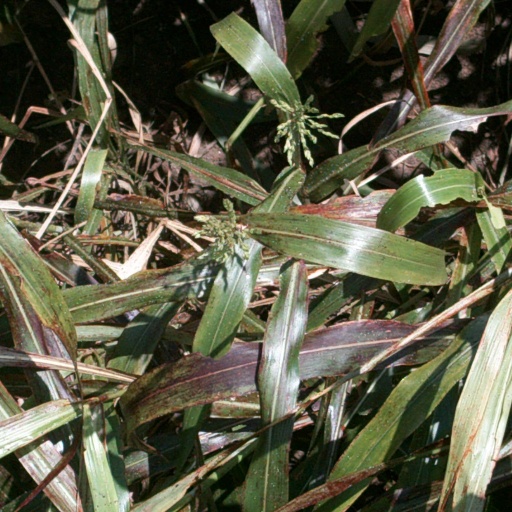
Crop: sorghum